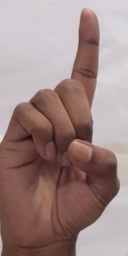
ASL sign: D